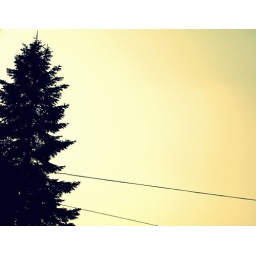
Red sky at night shepherds delight, red sky in the morning shepherds warning.